Ki Smith Gallery

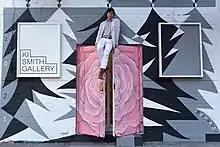
Ki Smith at Ki Smith Gallery (197 E 4th St)

Ki Smith Gallery is an art gallery on the Lower East Side of New York City. Founded in by Ki Smith the gallery focuses on long lasting relationships with New York based artists, "drawing inspiration from dealers of the 1970s-like Richard Bellamy or Paula Cooper-who were often the same age or not much older than the artists they represented."